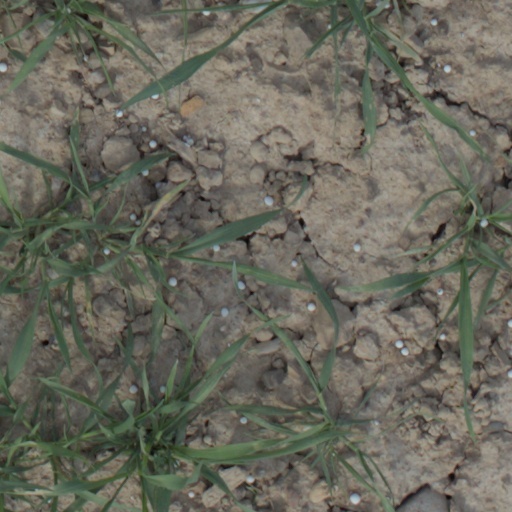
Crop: wheat